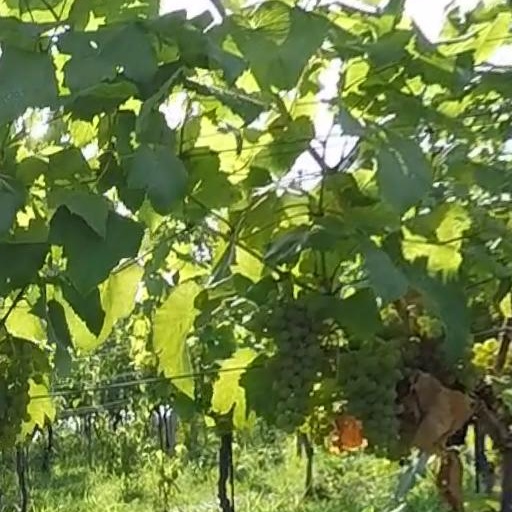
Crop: grape